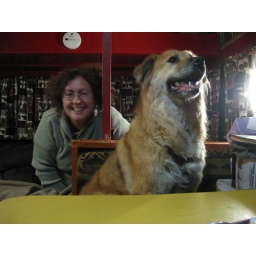
Abby sitting at the table in the trailer